Theatrix Ironwood

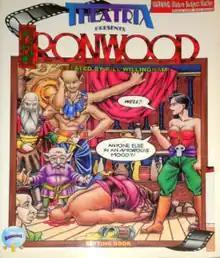
Cover art by Bill Willingham, 1994

Theatrix Ironwood is a 1994 supplement published ny Backstage Press for the diceless role-playing game "Theatrix".